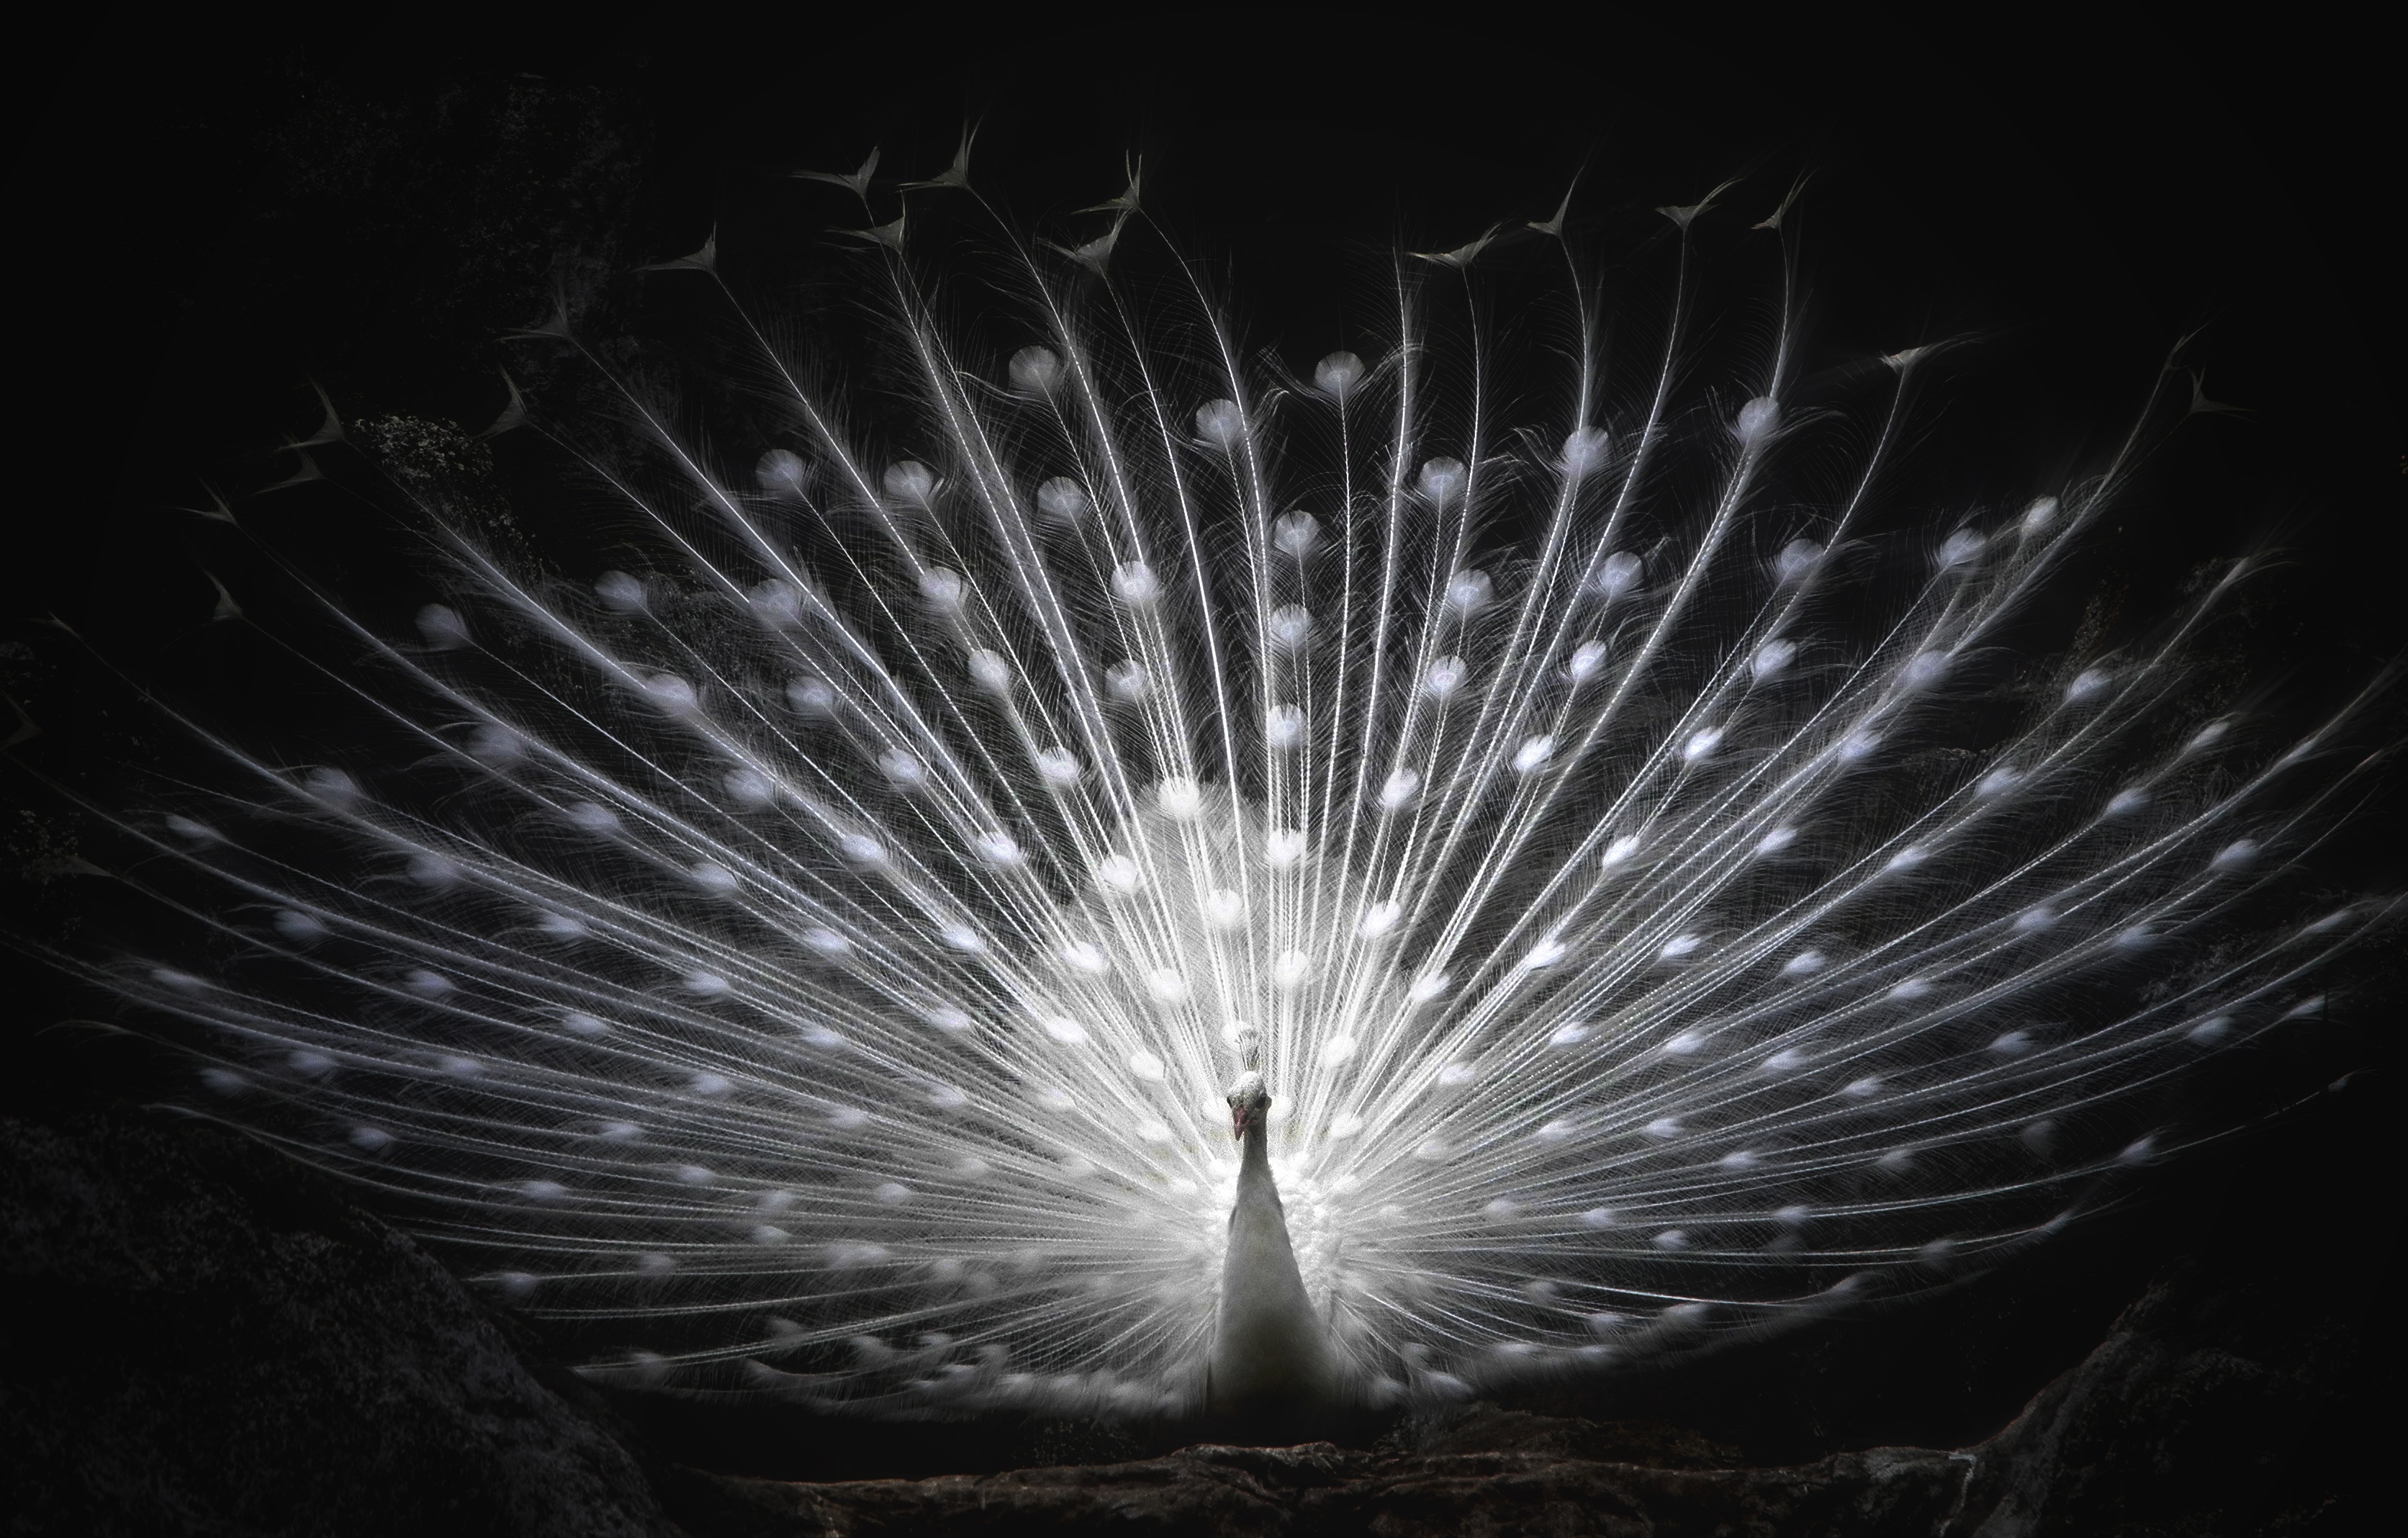
bird, wing, light, black and white, night, wheel, sunlight, darkness, monochrome, lighting, majestic, symmetry, beautiful, gorgeous, pride, monochrome photography, white peacock